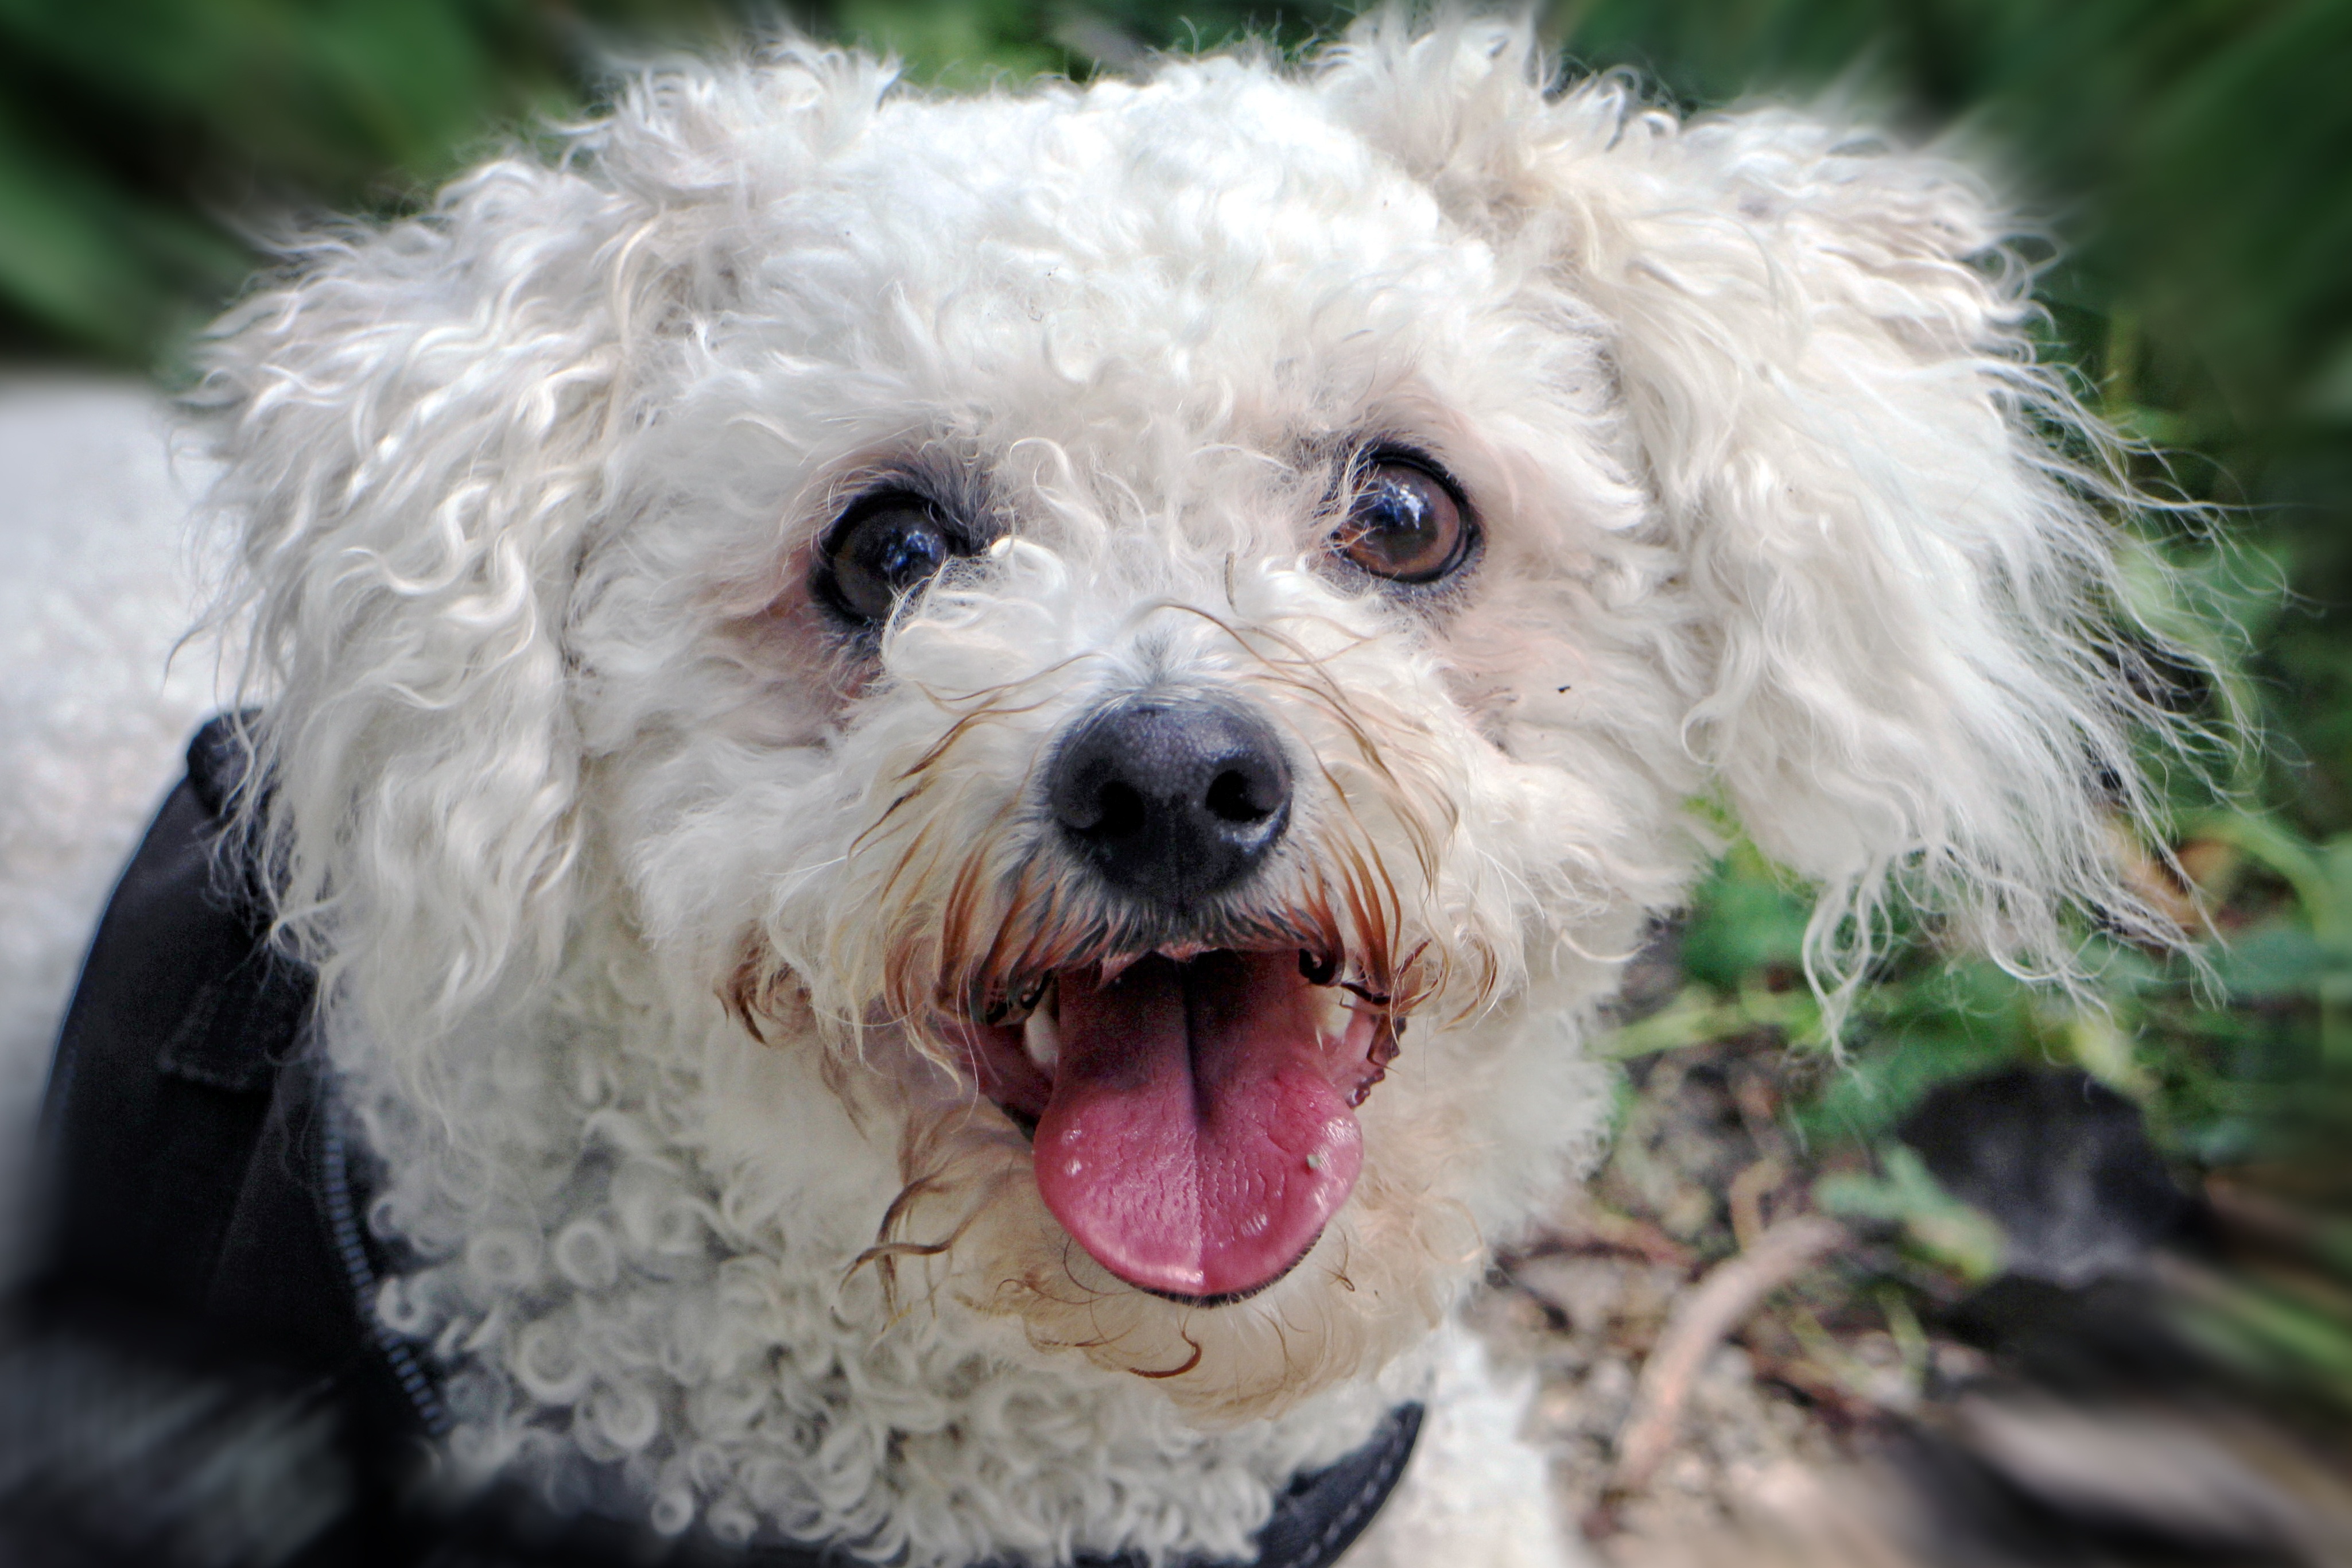
watch, outdoor, white, puppy, dog, animal, pet, fur, portrait, mammal, close, face, head, vertebrate, out, curious, lure, attention, animal world, dog breed, animal portrait, maltese, bichon, bichon frise, miniature poodle, goldendoodle, trustful, cockapoo, bolognese, coton de tulear, toy poodle, havanese, dog like mammal, schnoodle, dandie dinmont terrier, dog crossbreeds, cavachon, bolonka, poodle crossbreed, lagotto romagnolo, bichoh